Volcano rabbit

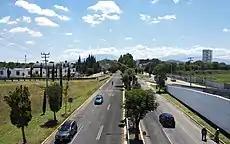
Recta a Cholula, a highway in the Mexican state of Puebla. The construction of similar highways has contributed to declines in volcano rabbit populations due to habitat fragmentation.

The volcano rabbit is one of the smallest rabbits in the world, having an adult weight that ranges from and a total length of . Its ears are small and rounded, measuring less than in length, and the hind feet are short, measuring . It has a vestigial tail that is only visible in young rabbits and becomes hidden under the skin in adulthood. Its small size relates to its selective dietary habits. The volcano rabbit's fur is short and dense. Its fur is yellowish brown across all of its body, but is softer on the rabbit's underside. This is a result of agouti-like coloration, with each hair being black at the base and tip and antimony yellow in the middle. The dark coloration of the volcano rabbit's fur blends in with the volcanic soils in its habitat, an adaptation that may help it evade predators. Its coat does not change color from one season to the next, though it does undergo molting in four stages over the course of the year. First, hair is lost, then melanin disappears, then melanin is deposited at the site of hair loss, after which hair regrows. The volcano rabbit strongly resembles pikas, closely related mountain-dwelling lagomorphs.